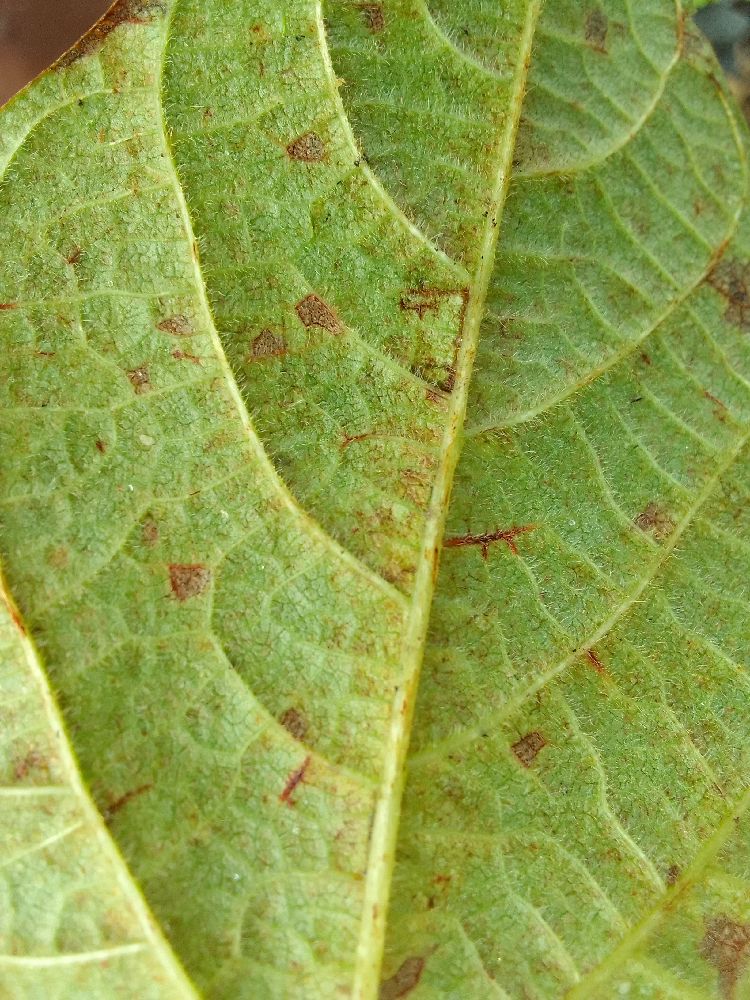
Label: anthracnose